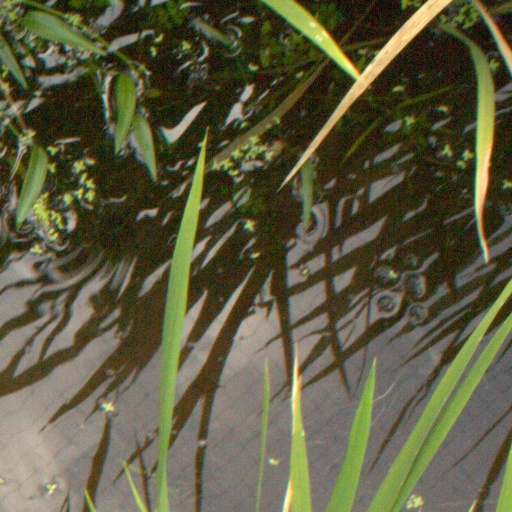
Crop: rice